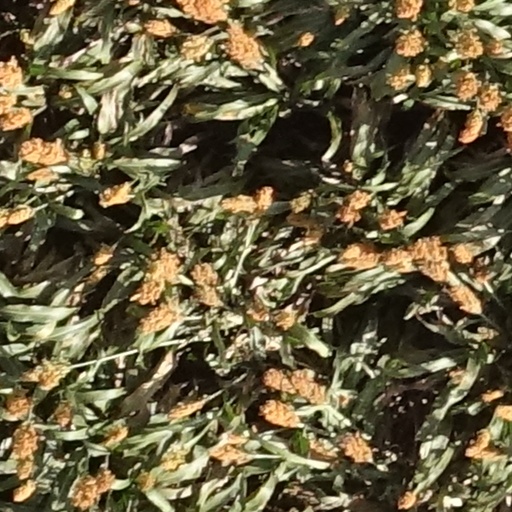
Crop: sorghum